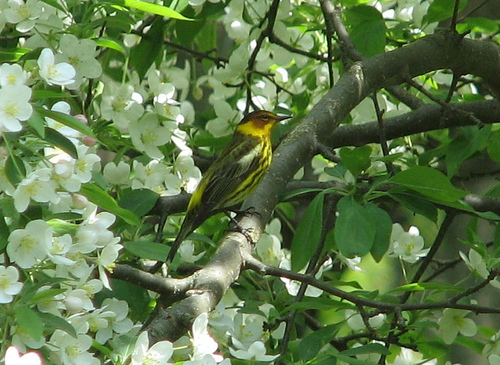
a colorful bird with green green wingbars, black feet, and brownish yellow throat.
a medium sized bird with green, yellow and black markings.
an orange bird with black speckles on its belly and gray wings.
yellow necked bird and yellow and black striped breast and belly and brown cheek patch with gray wings.
this bird has a yellow neck and a black bill.
a colorful bird with a small black beak and mostly yellow and black feathers.
this bird is black and yellow in color, with a black beak.
this mostly yellow bird has a coppery red cheek patch, black and yellow stripes along the belly and flank, a black crown, and a yellow rump.
this particular bird has a belly that is yellow and graya bird with a bright yellow belly and breast that have dark green lines going down them, as well as some slightly orange coloration around its eyes.
Species: Cape May Warbler